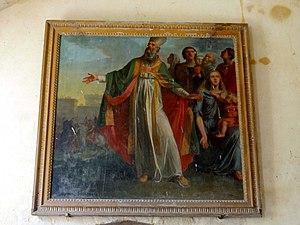
Mobilier de l'église (voir titre).
L'église Saint-Aignan est une église catholique paroissiale située à Arthies, en France. C'est l'une des églises romanes les plus anciennes du Vexin français. Son clocher en bâtière date de la seconde moitié du XIᵉ siècle, et n'a pas son pareil dans la région. Sa base comporte, à l'ouest et à l'est, deux arcades en plein cintre retombant sur de lourds chapiteaux d'une sculpture archaïque, qui dénotent de l'influence normande. Son étage de beffroi est ajouré de deux très étroites baies en plein cintre par face, qui sont flanquées de deux colonnes monolithiques munies de chapiteaux semblables, criblés de petits trous circulaires, et possèdent des linteaux monolithiques échancrés. La nef est également romane, et conserve notamment ses fenêtres d'origine. Sinon, aucun élément roman n'est plus visible en élévation. Les voûtes de la Renaissance cachent une charpente en carène renversée du XVᵉ siècle, conçue pour être lambrissée. Le petit chœur rectangulaire n'est plus celui d'origine, mais comporte notamment deux formerets avec leurs colonnettes à chapiteaux du second quart du XIIᵉ siècle.